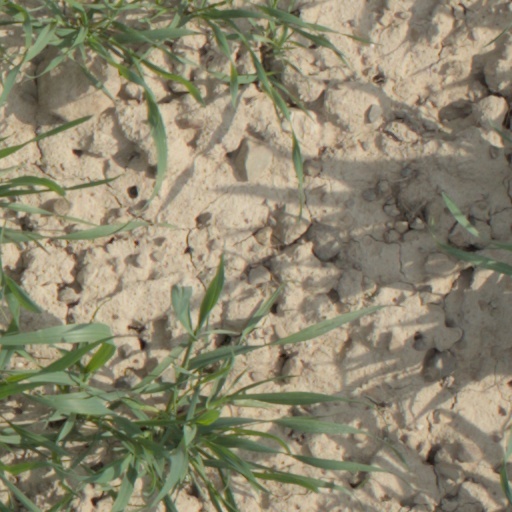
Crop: wheat